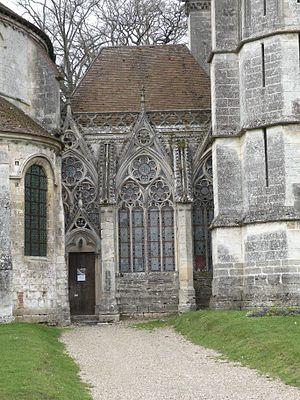
Abbaye Saint-Germer-de-Fly
Saint-Germer-de-Fly est une commune française située dans le département de l'Oise en région Hauts-de-France.
L’abbaye Saint-Germer-de-Fly est une ancienne abbaye de bénédictins située dans les Hauts-de-France, dans le département de l'Oise, sur la commune de Saint-Germer-de-Fly. Fondée dans les années 630 par saint Germer, son premier abbé, elle est ravagée par les Vikings au siècle suivant et délaissée par les moines. Relevée par Anségise de Fontenelle au début du IXᵉ siècle, elle est cependant de nouveau détruite par les Normands en 851, et reste cette fois-ci abandonnée pendant près de deux siècles. En 1036 seulement, Drogon, évêque de Beauvais, prend enfin l'initiative de réédifier l'abbaye. Elle développe une grande prospérité, qui s'accroît encore après le retour d'une partie des reliques du saint fondateur en 1132. Grâce à l'afflux des dons, la construction d'une nouvelle église abbatiale peut alors commencer. Cette vaste et fière abbatiale édifiée entre 1135 et 1206 environ, et sa chapelle de la Vierge, sont aujourd'hui les principaux témoignages de la puissante abbaye du Moyen Âge, dont la vie monastique s'éteint avec la Révolution française en 1790. L'abbatiale est devenue l'église paroissiale de l'actuel village de Saint-Germer-de-Fly.